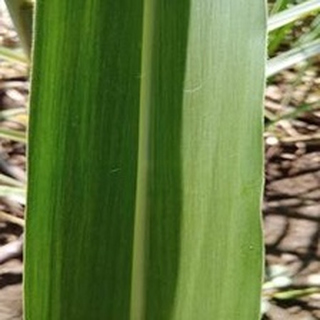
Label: healthy_sugarcane